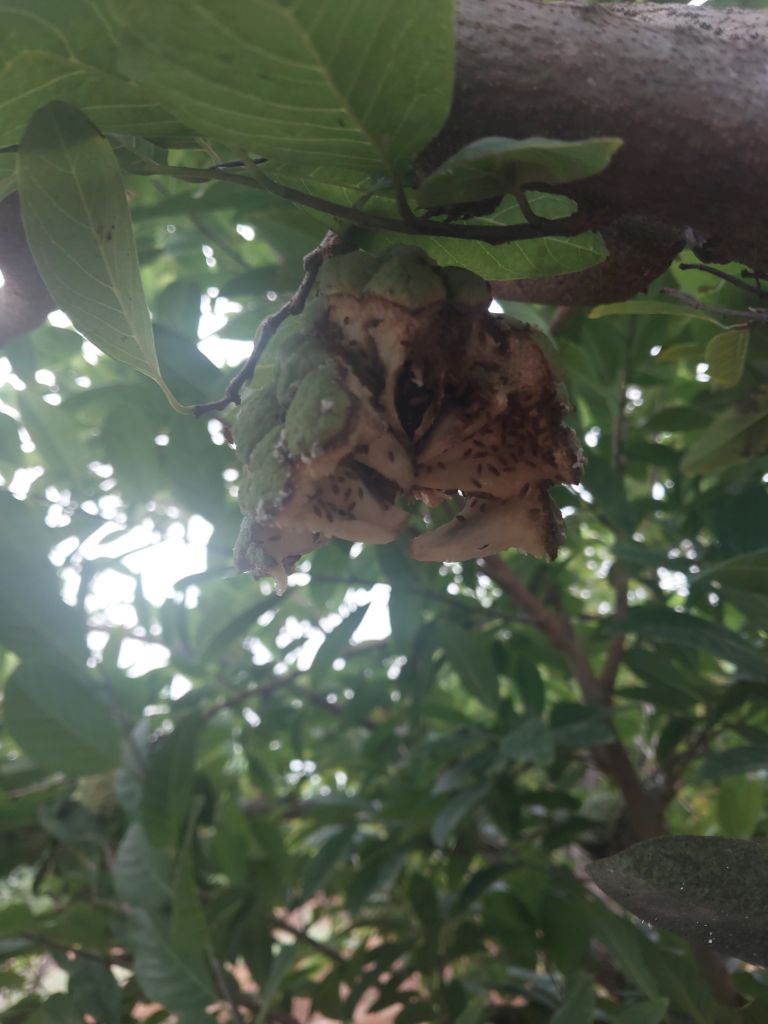
Disease label: Mealy Bug